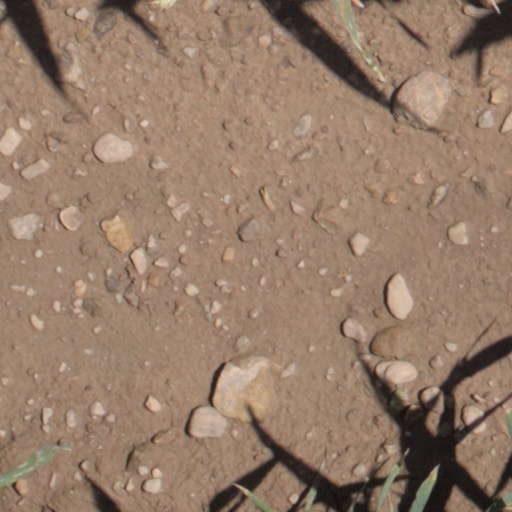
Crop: wheat